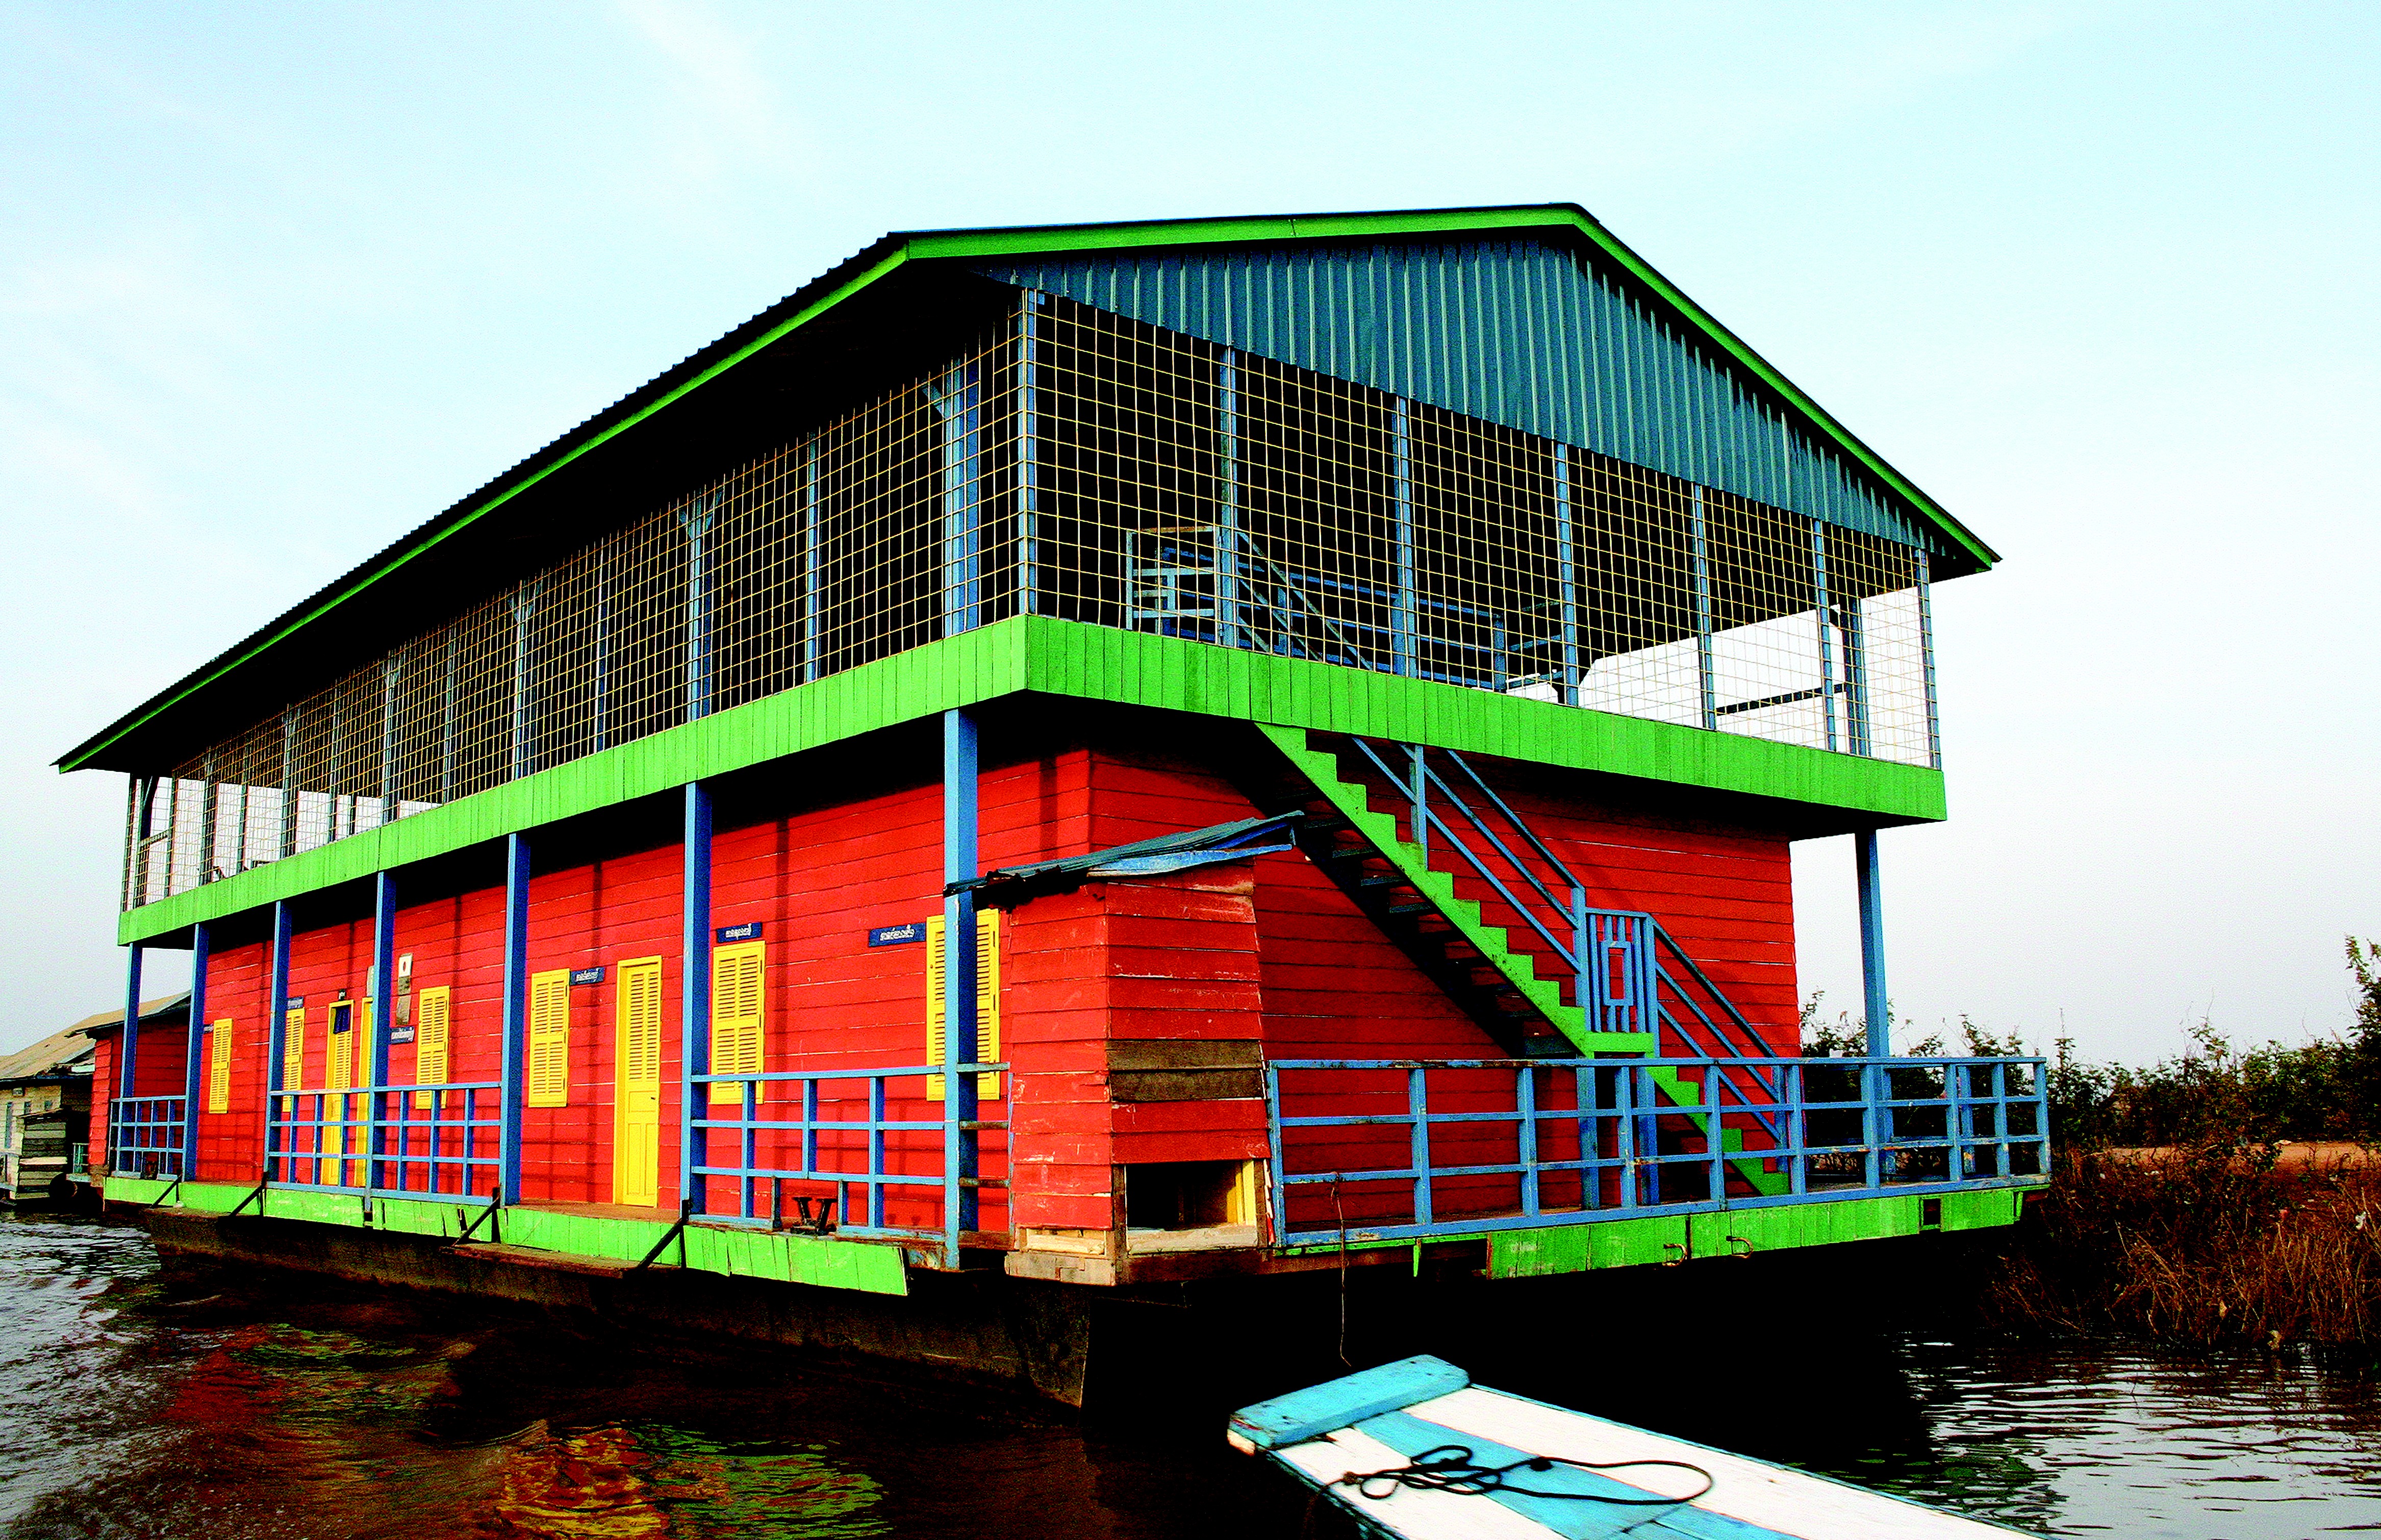
water, architecture, boat, house, home, transportation, vessel, boathouse, facade, floating, float, stadium, waterway, nautical, urban area, floating boat, house boat, floating home